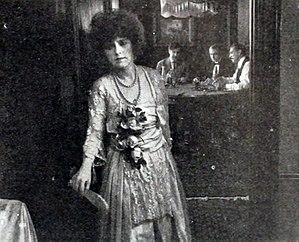
Fannie Ward, de son vrai nom Fannie Buchanan est une actrice américaine de théâtre et de cinéma muet née le 22 février 1872 à Saint-Louis dans le Missouri et morte le 27 janvier 1952 dans son appartement de Park Avenue à New York. Fannie Ward est surtout connue pour son rôle comique dans le film Forfaiture, un film à forte connotation sexuelle sorti en 1915 de Cecil B. DeMille. Son apparence sans âge la conduit vers la célébrité. La nécrologie 28 janvier 1952 du New York Times la décrivit comme étant « une actrice qui n'a jamais quitté le haut de l'affiche dans son métier » et qui « se consacrait sans relâche à paraître éternellement jeune, une habitude qui la rendit célèbre. »